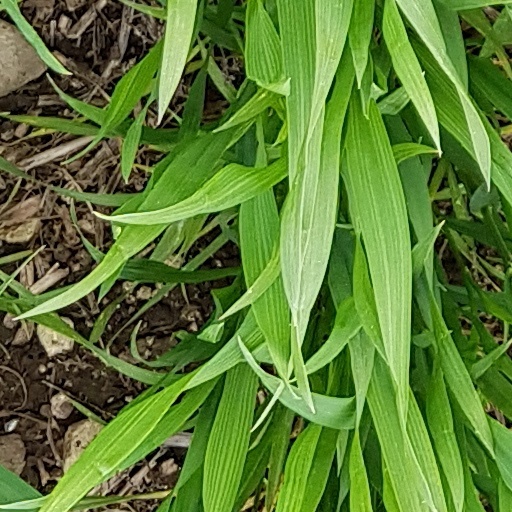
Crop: wheat